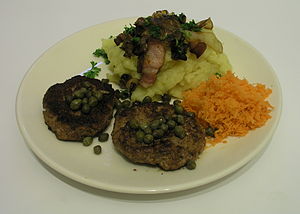
Brændende kærlighed (ret)
Brændende kærlighed; her dog desuden hakkebøffer, kapers og revne gulerødder.
""Brændende kærlighed"" (kartoffelmos, stegte baconstrimler og ""bløde"" løg). Her med med hakkebøffer og kapers
Brændende kærlighed er en dansk madret. Den består traditionelt af kartoffelmos, stegte bacontern og løg stegt i baconfedtet. Den serveres ofte med syltede rødbeder og drysset med purløg eller persille.